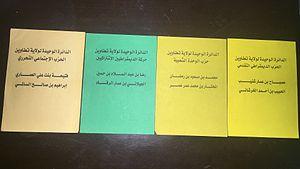
Bulletins des candidats aux législatives Tunisie 2009 hormis RCD - circonscription de Tataouine.
La circonscription de Tataouine est l'une des 27 circonscriptions électorales tunisiennes. Couvrant le territoire du gouvernorat de Tataouine, elle a été instaurée à partir de la VIᵉ législature. Auparavant, la région est rattachée à la circonscription de Médenine.